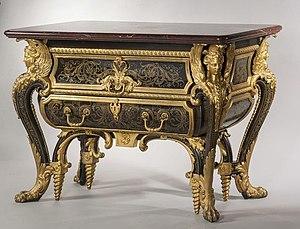
L’ébéniste est un artisan qui transforme des bois, plus ou moins précieux, pour créer du mobilier fonctionnel ou décoratif.